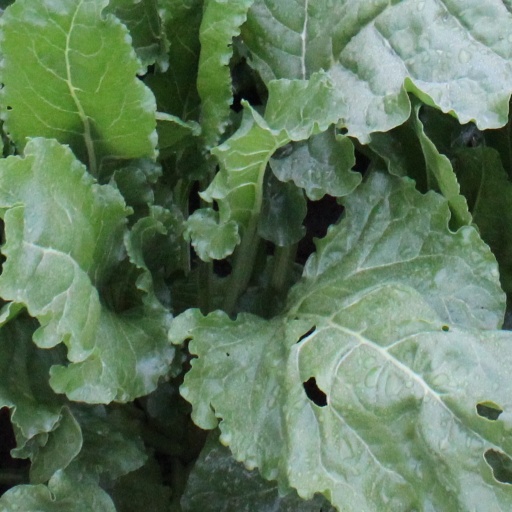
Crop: sugar beet